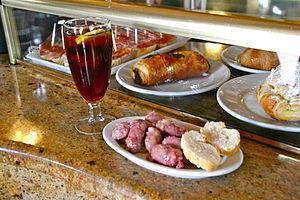
Le vermouth est un vin aromatisé ou A.B.V. et fortifié par adjonction de mistelle, d'eau-de-vie ou de liqueur. Il titre entre 16° et 18°.